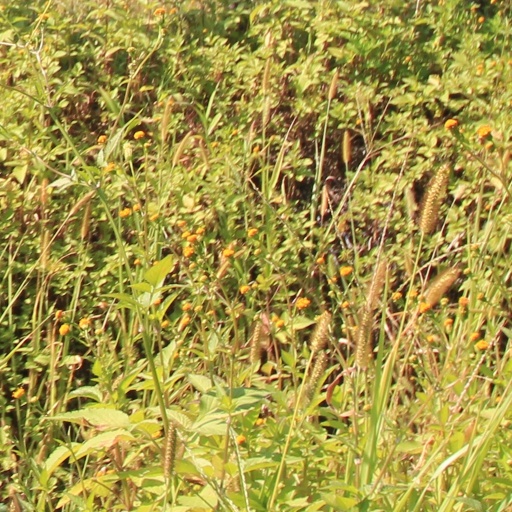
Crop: grape